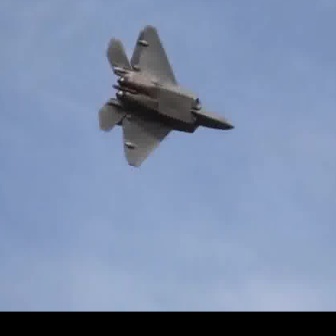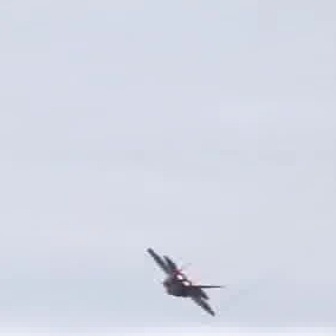
  Please identify the target specified by the bounding box [95,24,235,163] in the first image and locate it in the second image. Return the coordinates in [x_min,y_min,x_max,y_max] format.
Answer: [144,241,222,319]